Johns Hopkins–Navy football rivalry

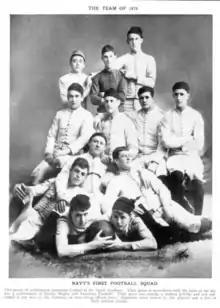
A black and white picture of men in white uniforms posing for a picture

According to biographer C. Douglas Kroll, the first evidence of football at the United States Naval Academy came in 1857, but the school's cadets lost interest in the game shortly afterward. The first occurrence of serious interest in the sport came in 1879, when a squad of twelve cadets challenged men from the Baltimore Athletic Club to a contest. The team was captained by William John Maxwell, lacking "official" support from all academy supervisors. The team was student operated, and supported by the friends of the players. The 1879 game with Baltimore ended in a 0–0 tie, where the Naval Academy apparently never gained control of the ball. The team was credited with creating the first football uniform, worn during the game. Following the 1879 season, football at the Naval Academy went on a two-year hiatus, returning in 1882 under the leadership of Vaulx Carter.